Mount Hood climbing accidents

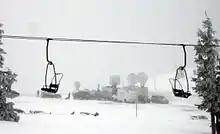
National media covered a minor 2007 climbing incident probably due to the intense December 2006 tragedy coverage.

On January 14, 2008, in good weather, two young and experienced climbers intended to ascend the Leuthold Couloir route. When their return was overdue that afternoon, a search and rescue team was activated for the following morning but was turned back by bad weather. At 9 am, cell phone contact was established and rescuers learned they had spent the night below tree line. Rescuers escorted them out two hours later.